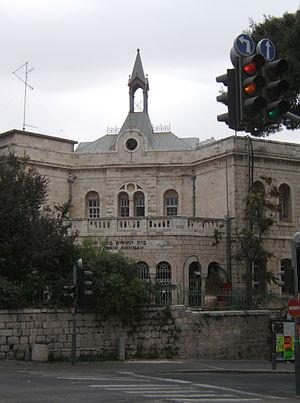
La rue Haneviim est une des principales rues de Jérusalem.